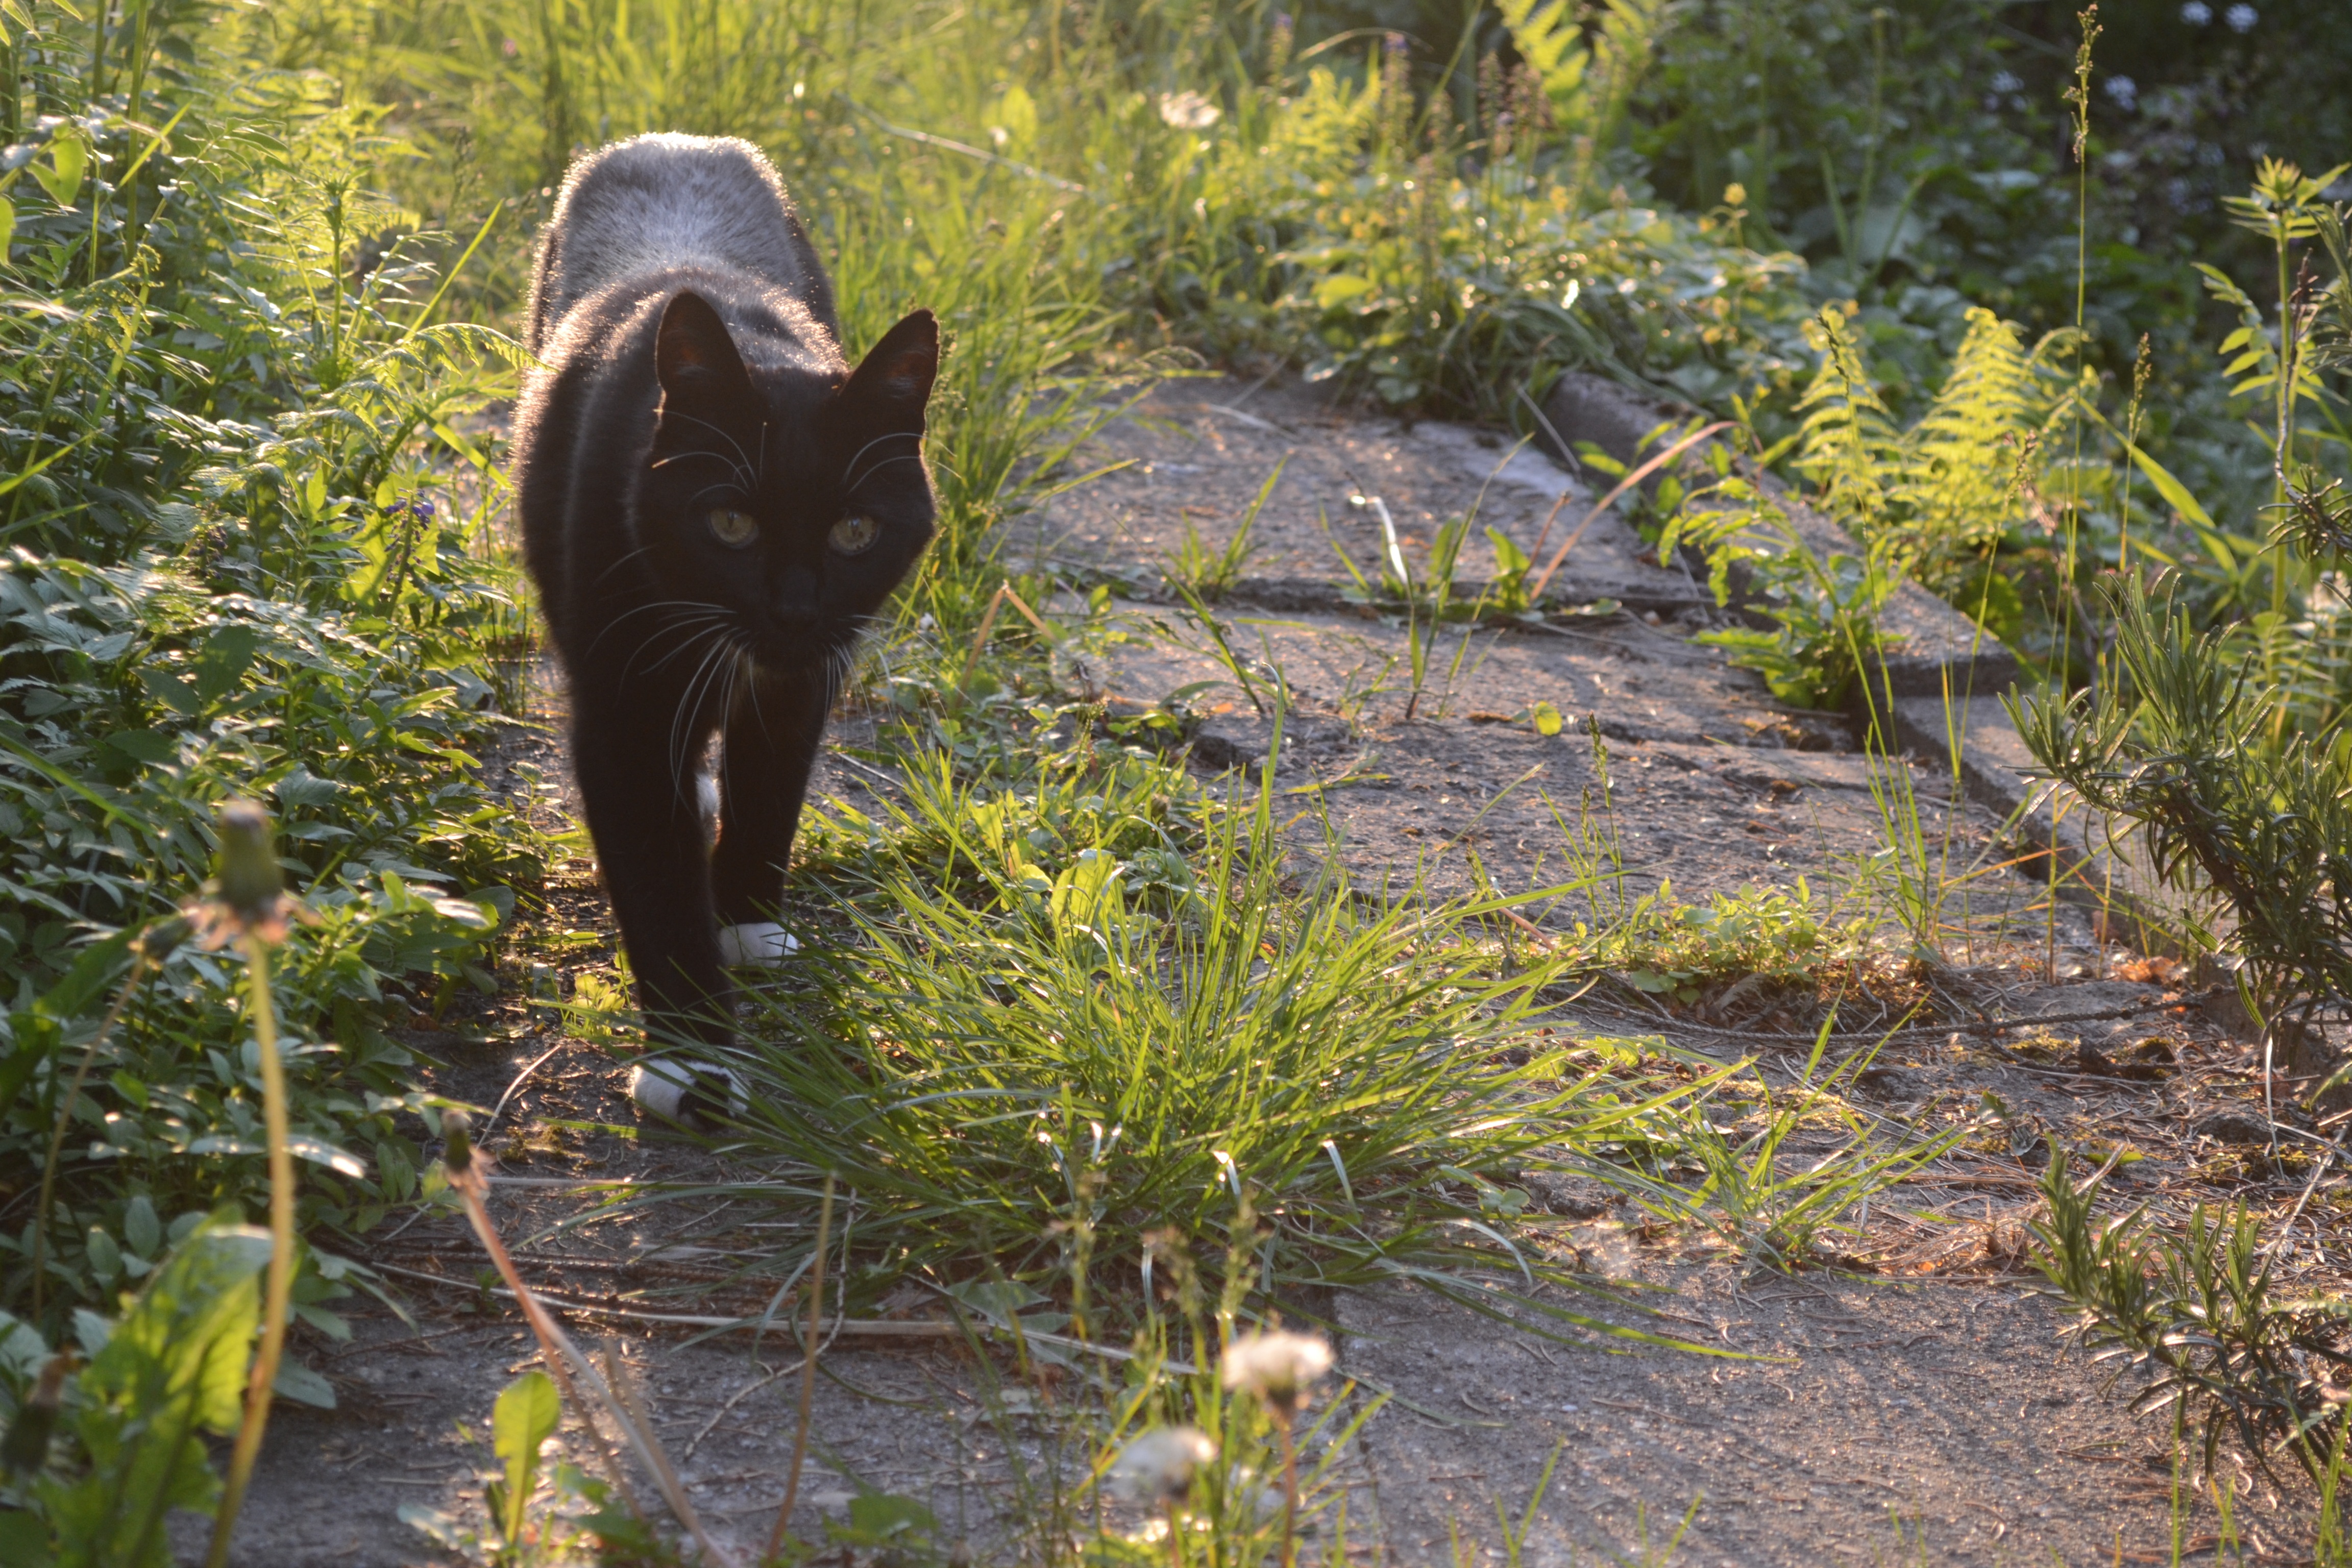
nature, wilderness, flower, view, bear, wildlife, jungle, cat, mammal, garden, fauna, mieze, ecosystem